Finn Hartstein

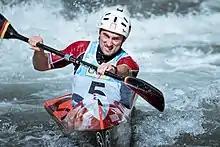
Hartstein in 2019

Finn Hartstein (born 28 October 1995) is a German male canoeist who won three medals at senior level at the Wildwater Canoeing World Championships.